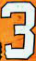
Number: 3